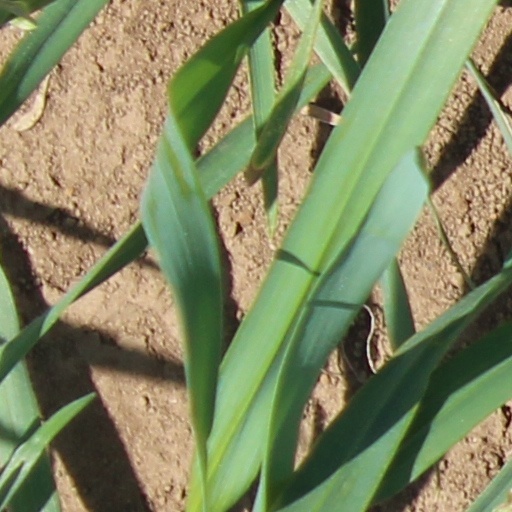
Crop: wheat